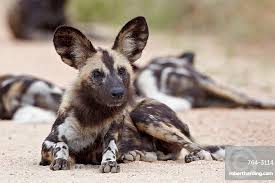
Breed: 211-n000025-African_hunting_dog